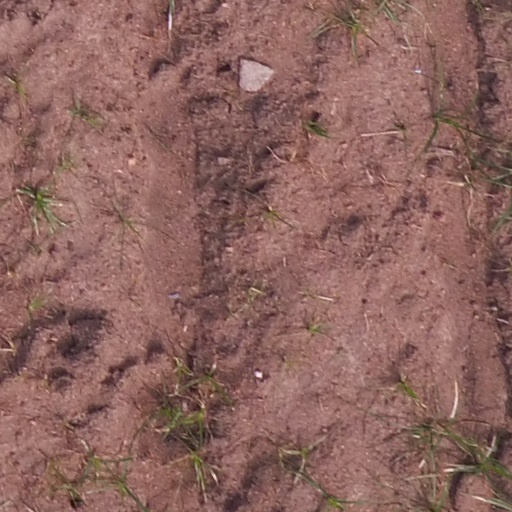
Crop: maize; corn